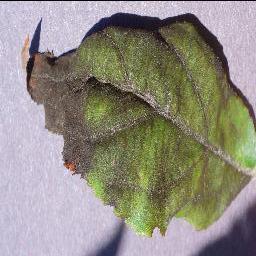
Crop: apple
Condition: scab